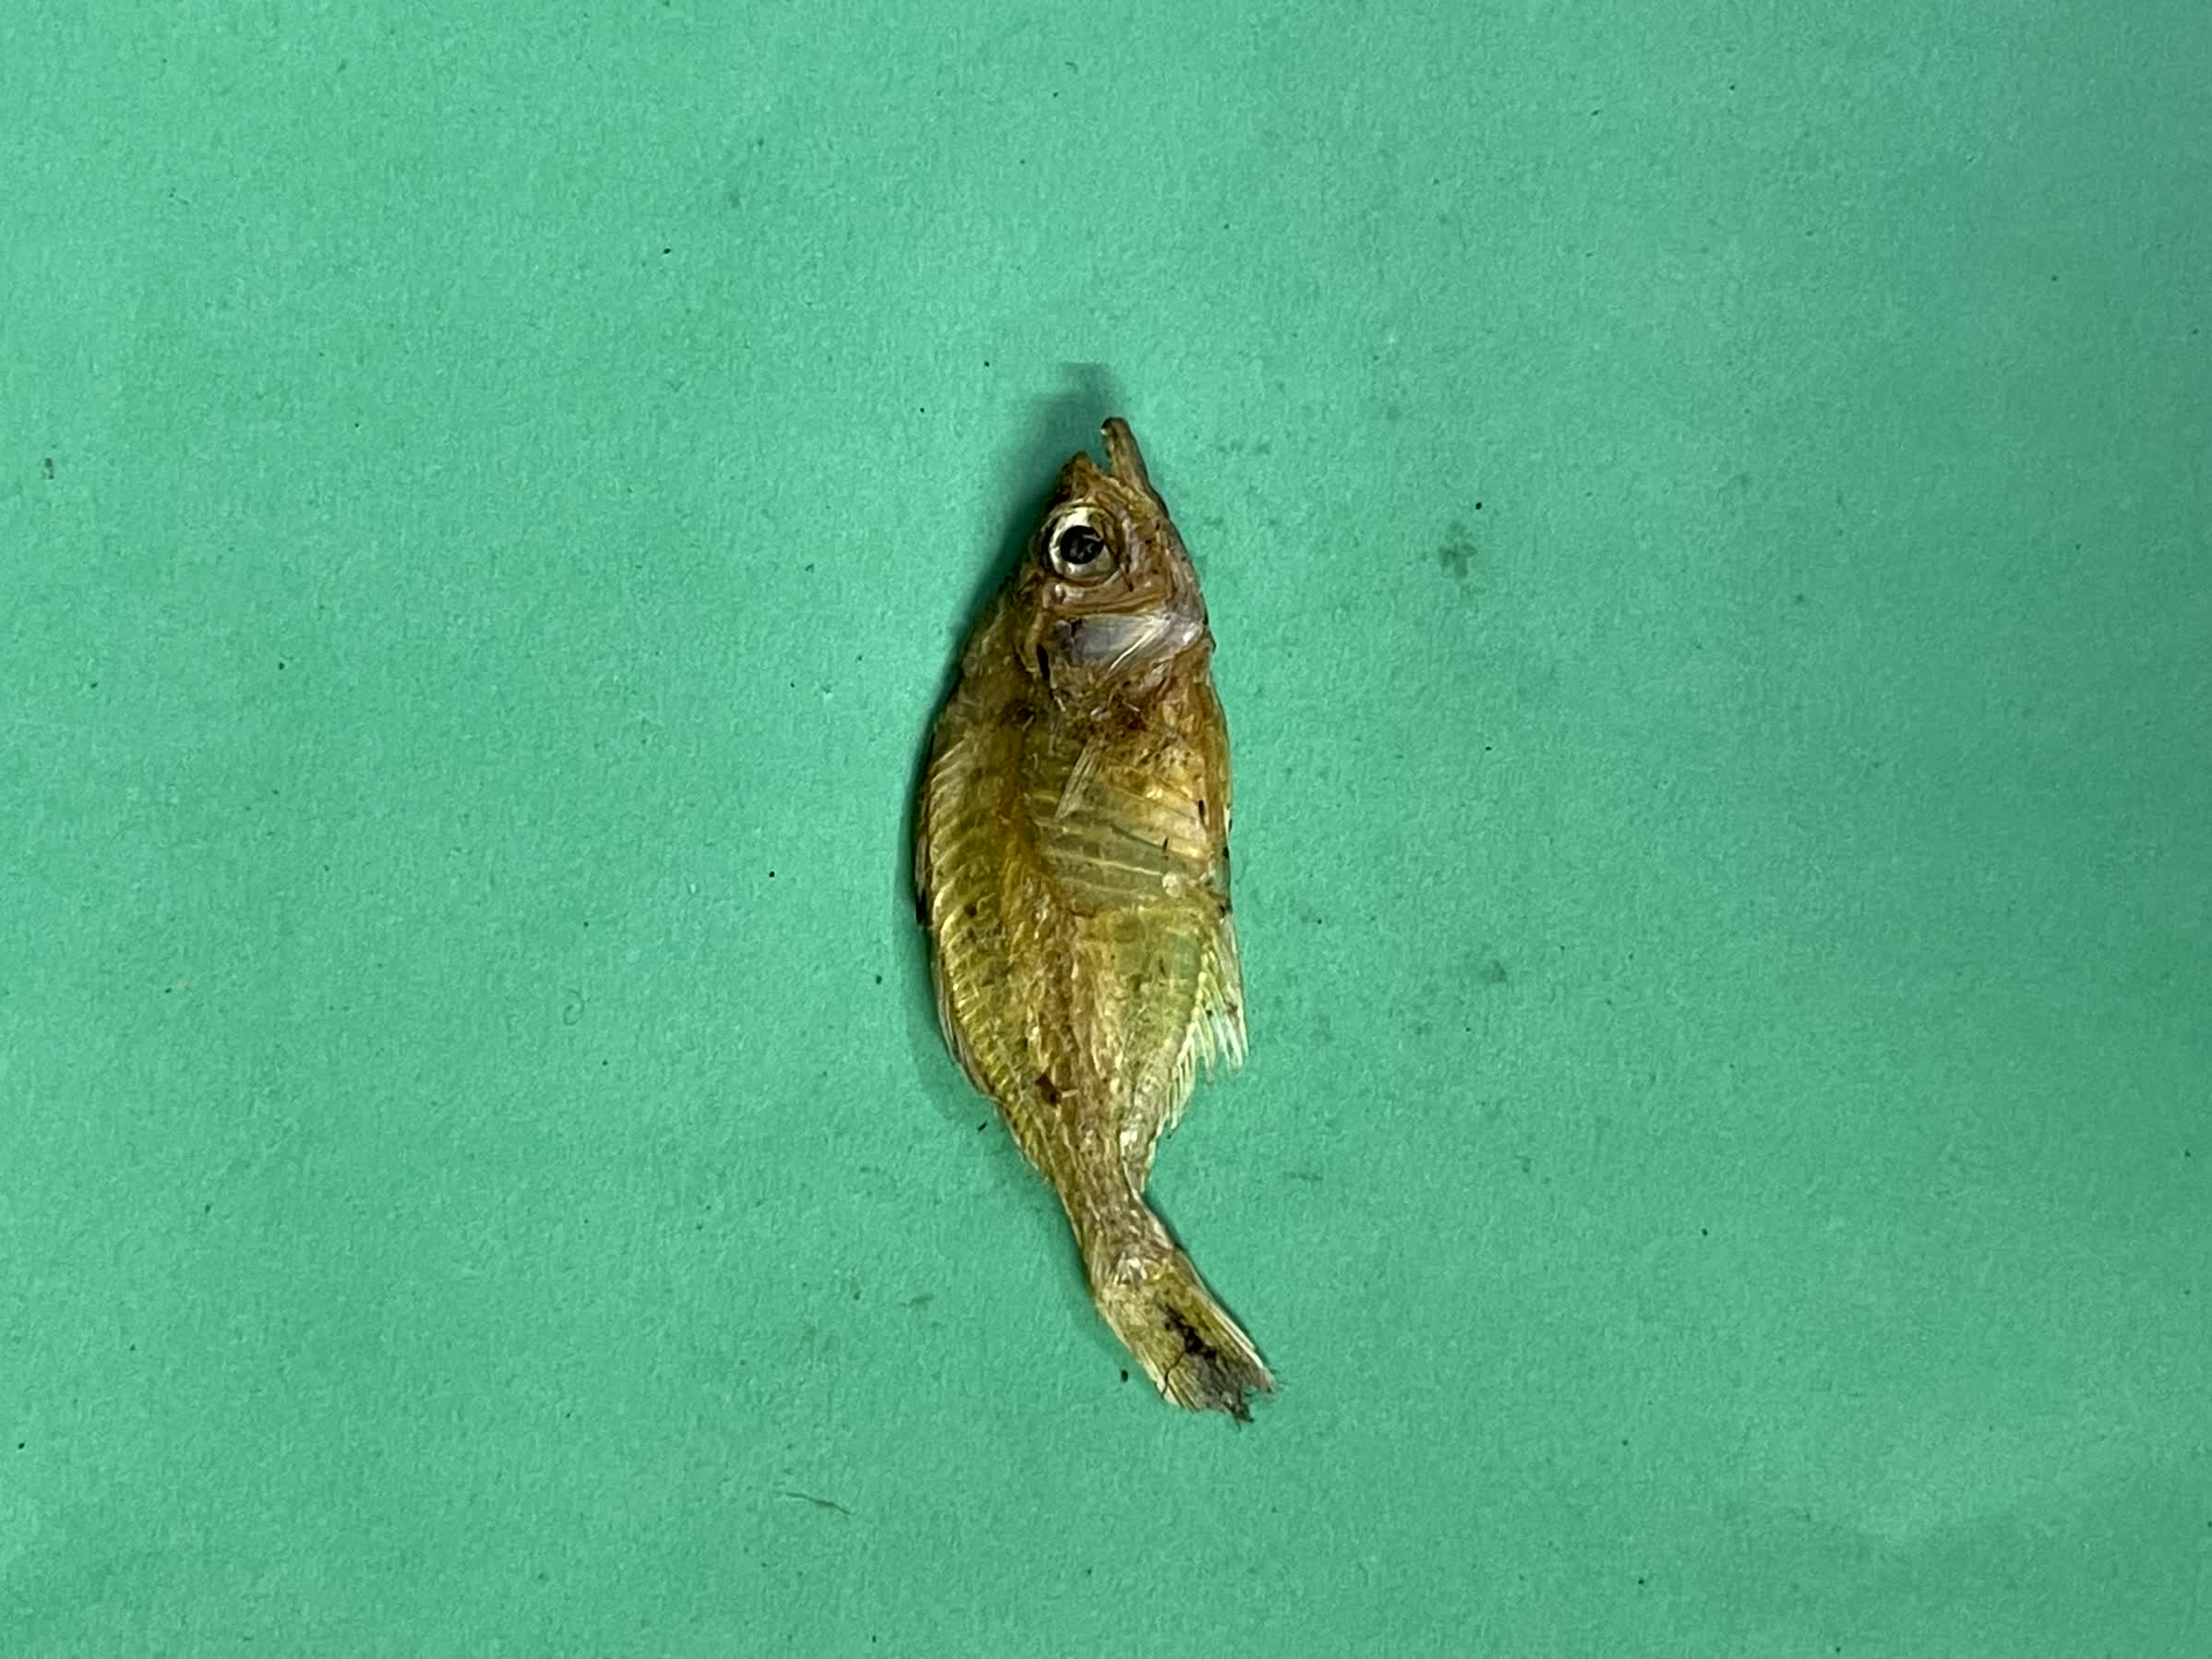
Species: Chanda